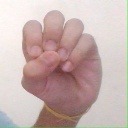
अक्षर: उ